Slavkov u Brna

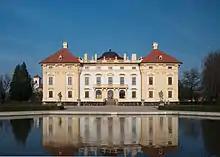
Slavkov Castle

At the end of the 12th century, Margrave Vladislaus III gave the area to the Teutonic Order. The first written mention of Slavkov is in a deed of King Wenceslaus I from 1237. It was originally a market village with a fortified stronghold and a church, located at the crossroads of trade routes. The Teutonic Order founded a commandery here.